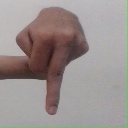
अक्षर: प